Oldsmobile Jetstar I

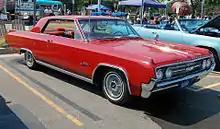
1964 Oldsmobile Jetstar I

The Jetstar I was initially designed as both a lower-priced companion to the more luxurious Starfire, which had a starting price of over $4,100 ($ in dollars ), and a direct competitor to the successful Pontiac Grand Prix, which sold in the Jetstar I's $3,500–$3,600 price range. Offered only as two-door hardtop coupe, the Jetstar I shared the Starfire's squared-off roofline, with concave rear window, which differed from the convertible-inspired rooflines featured on other Olds 88 two-door hardtop coupes.